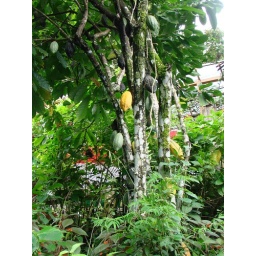
The fruit of the Chayote tree has a seed inside, meat around it and is cooked like a vegetable.